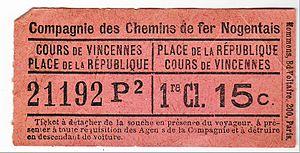
La Société des chemins de fer nogentais est une société de tramways qui exploitait un important réseau dans la banlieue est de Paris depuis la porte de Vincennes, entre 1887 et 1921.